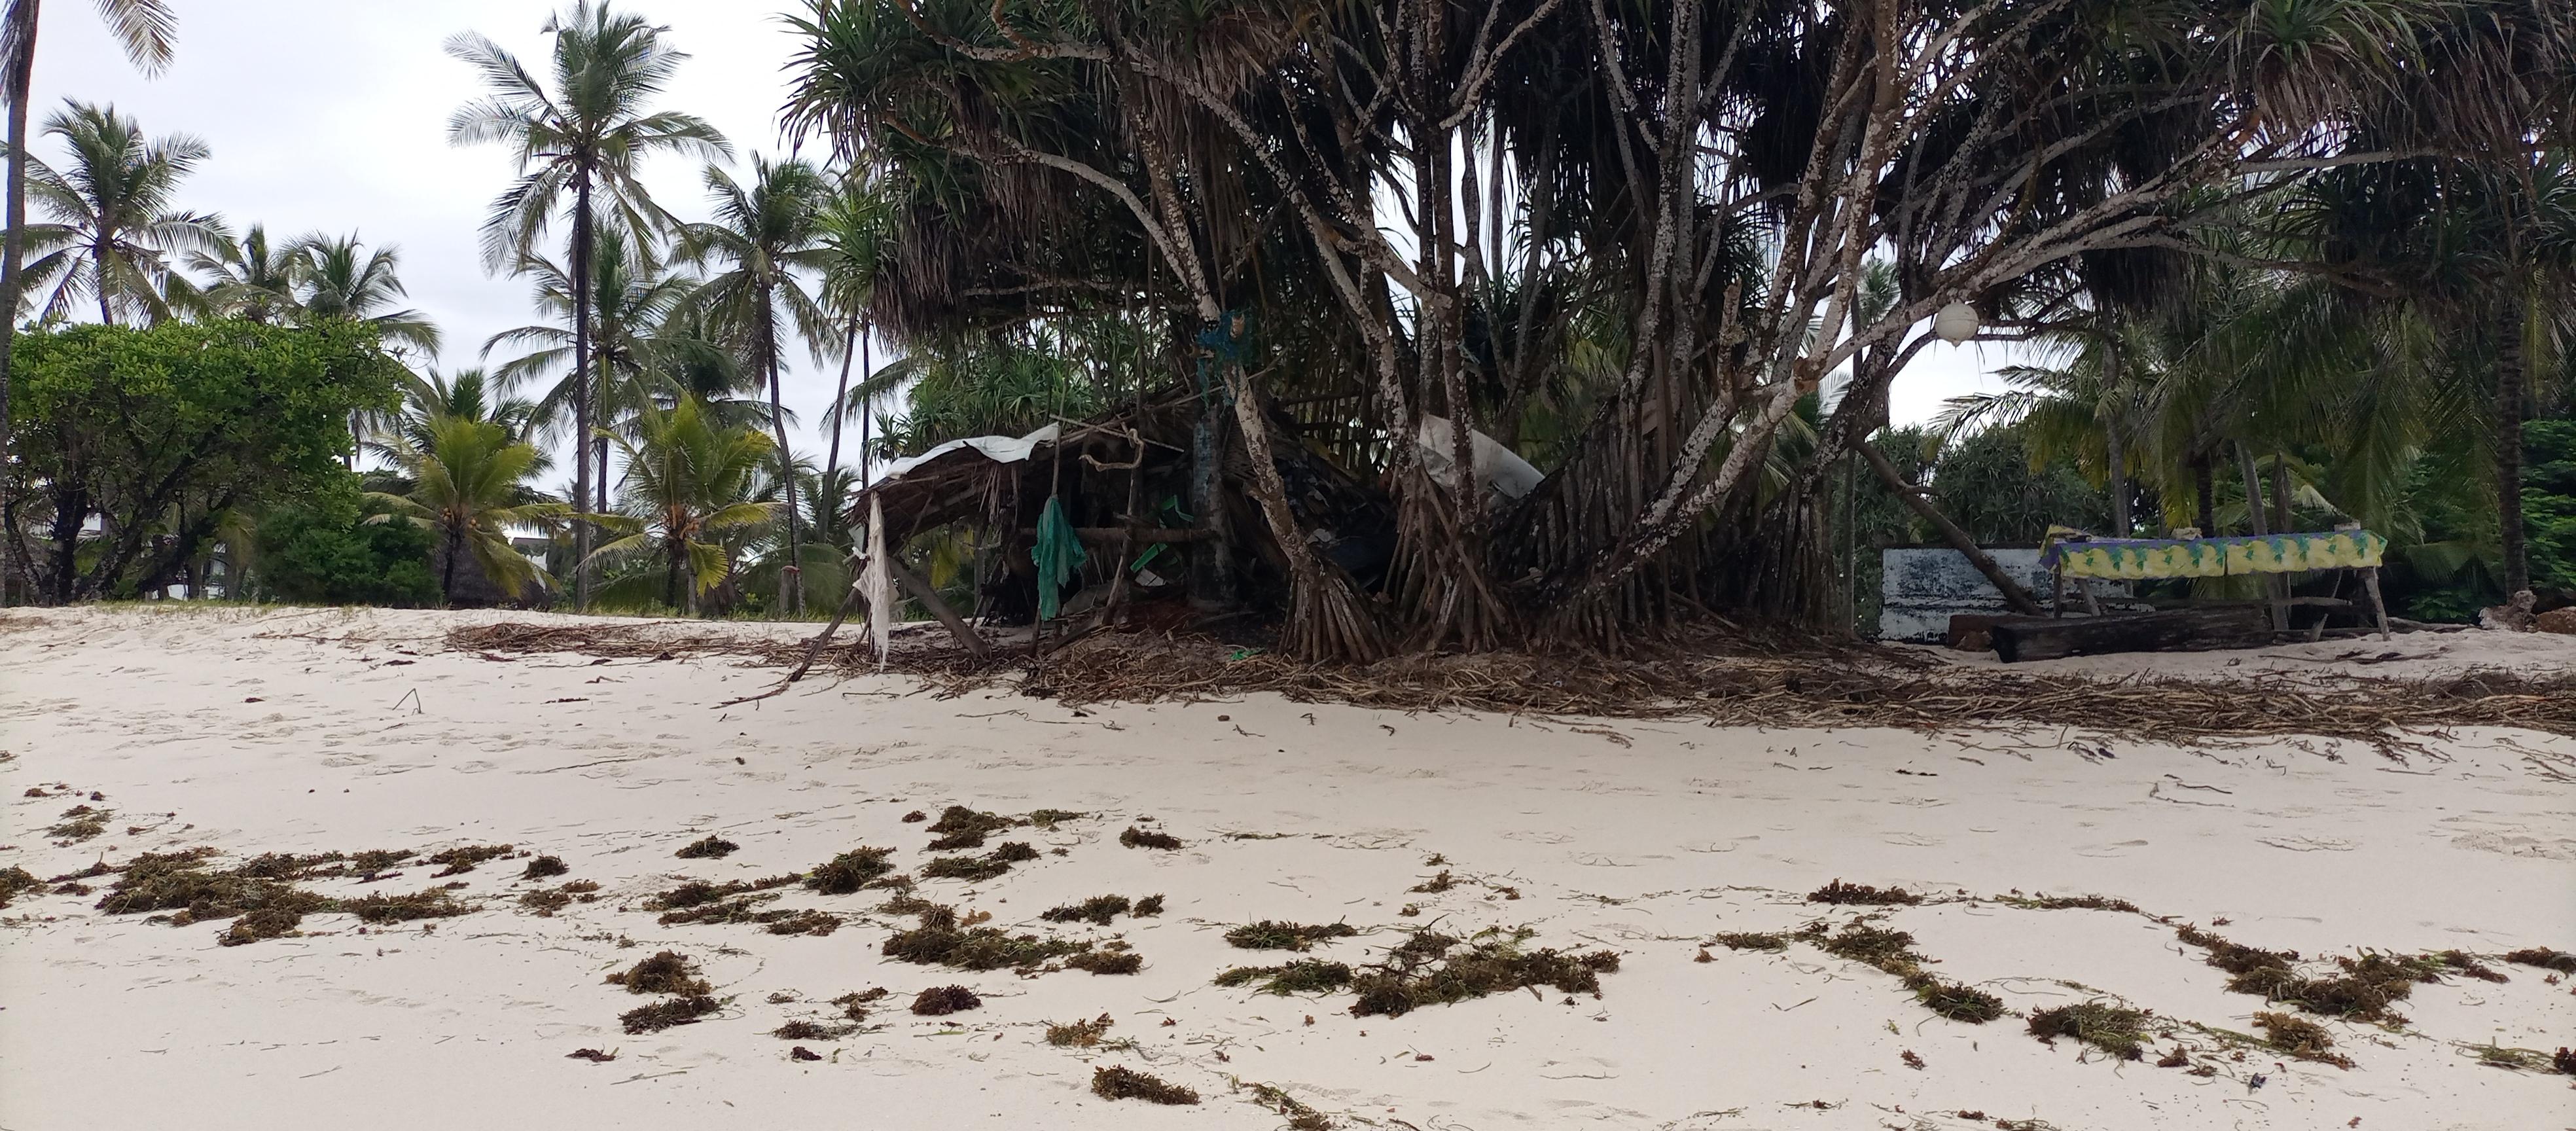
Ufukwe wa mchanga wenye miti mingi.  Mbele kuna mchanga mweupe ulio na mimea ya bahari iliyolala chini. Katikati kuna makaazi ya muda au banda dogo la kitropiki na nyuma yake kuna miti mingi.